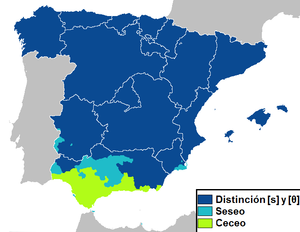
Le ceceo [θeθeo] est un phénomène linguistique de l'espagnol, par lequel l'opposition phonologique entre les deux phonèmes [θ] et [s] se trouve neutralisée en un seul phonème [θ], réalisé par une consonne fricative dentale sourde. Ce phénomène s'oppose au Seseo, qui désigne au contraire la prononciation systématique de ces phonèmes en [s].